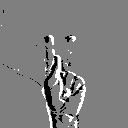
ASL letter: k